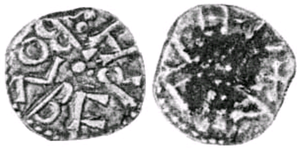
Le royaume anglo-saxon de Northumbrie est issu de l'union des royaumes de Bernicie et de Deira, tous deux fondés vers le milieu du VIᵉ siècle. Cette union, accomplie pour la première fois par Æthelfrith vers 604, est remise en question à plusieurs reprises durant la première moitié du VIIᵉ siècle : les puissants rois Edwin et Oswald de Northumbrie parviennent à régner sur les deux royaumes, mais leur œuvre se défait dès leurs morts respectives. C'est Oswiu qui assure définitivement l'union des deux royaumes, en 654 ou 655.